The Deepest Breath

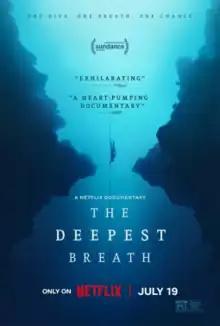
Release poster

The Deepest Breath is a 2023 documentary film directed and written by Laura McGann that profiles Italian freediver Alessia Zecchini on her quest to break a world record with the help of safety diver Stephen Keenan and her competition against Japanese freediver Hanako Hirose.